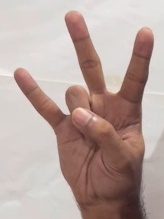
ASL sign: 7